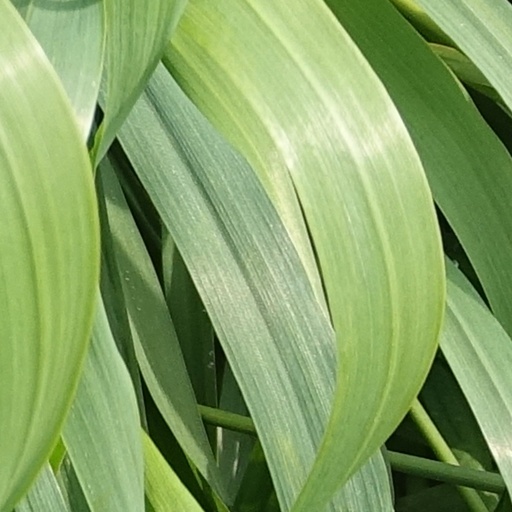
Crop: wheat